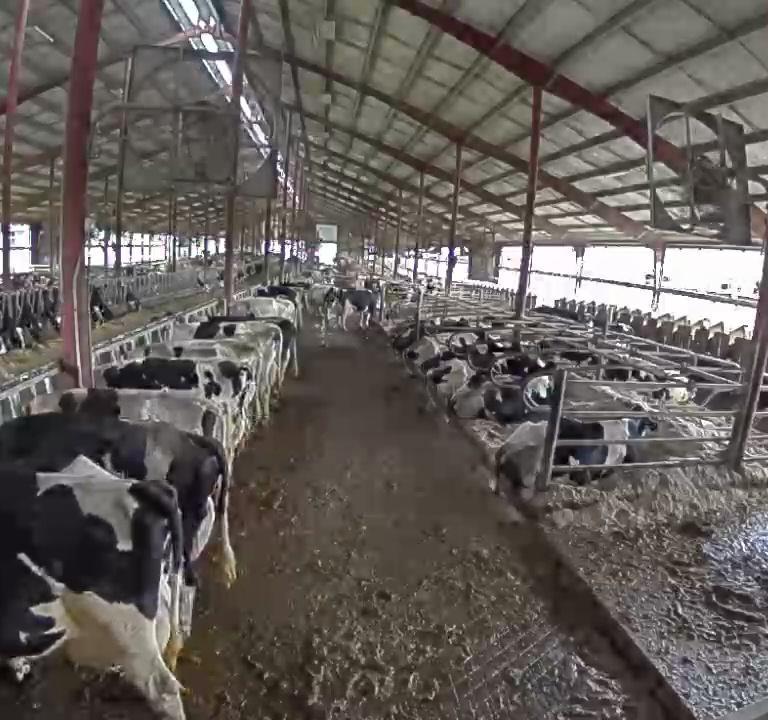
Number of cows: 12